Styracocephalus

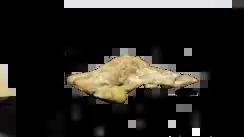

The first "Styracocephalus" fossil was discovered by Lieuwe Dirk Boonstra in 1928 from a "Tapinocephalus" bed on a farm called Boesmans Rivier, in the Beaufort West Division. The original skeleton was crushed, but still showed some unique features such as outward projecting tabular horns, a shallow snout, and a small temporal opening. The skull had a maximum length of around 400 mm and a width of 390 mm. Upon initial discovery, Boonstra compared the newfound specimen to "Burnetia" stating that the palate was more like that of a gorgonopsian than a therapsid. When Boonstra evaluated its place as a therapsid, it was found to contain characteristics resembling Therocephalia, Gorgonopsia, as well as Dinocephalia. The first classification of "Styracocephalus" was in 1929 by S. H. Haughton and he placed it in its own new subclade of Therapsida due to its unique blend of features. This original holotype that was found is called SAM 8936.